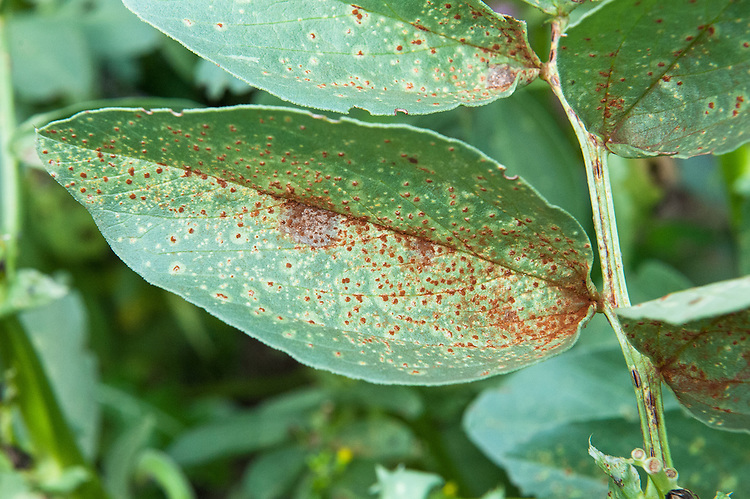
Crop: unknown
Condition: bean_rust